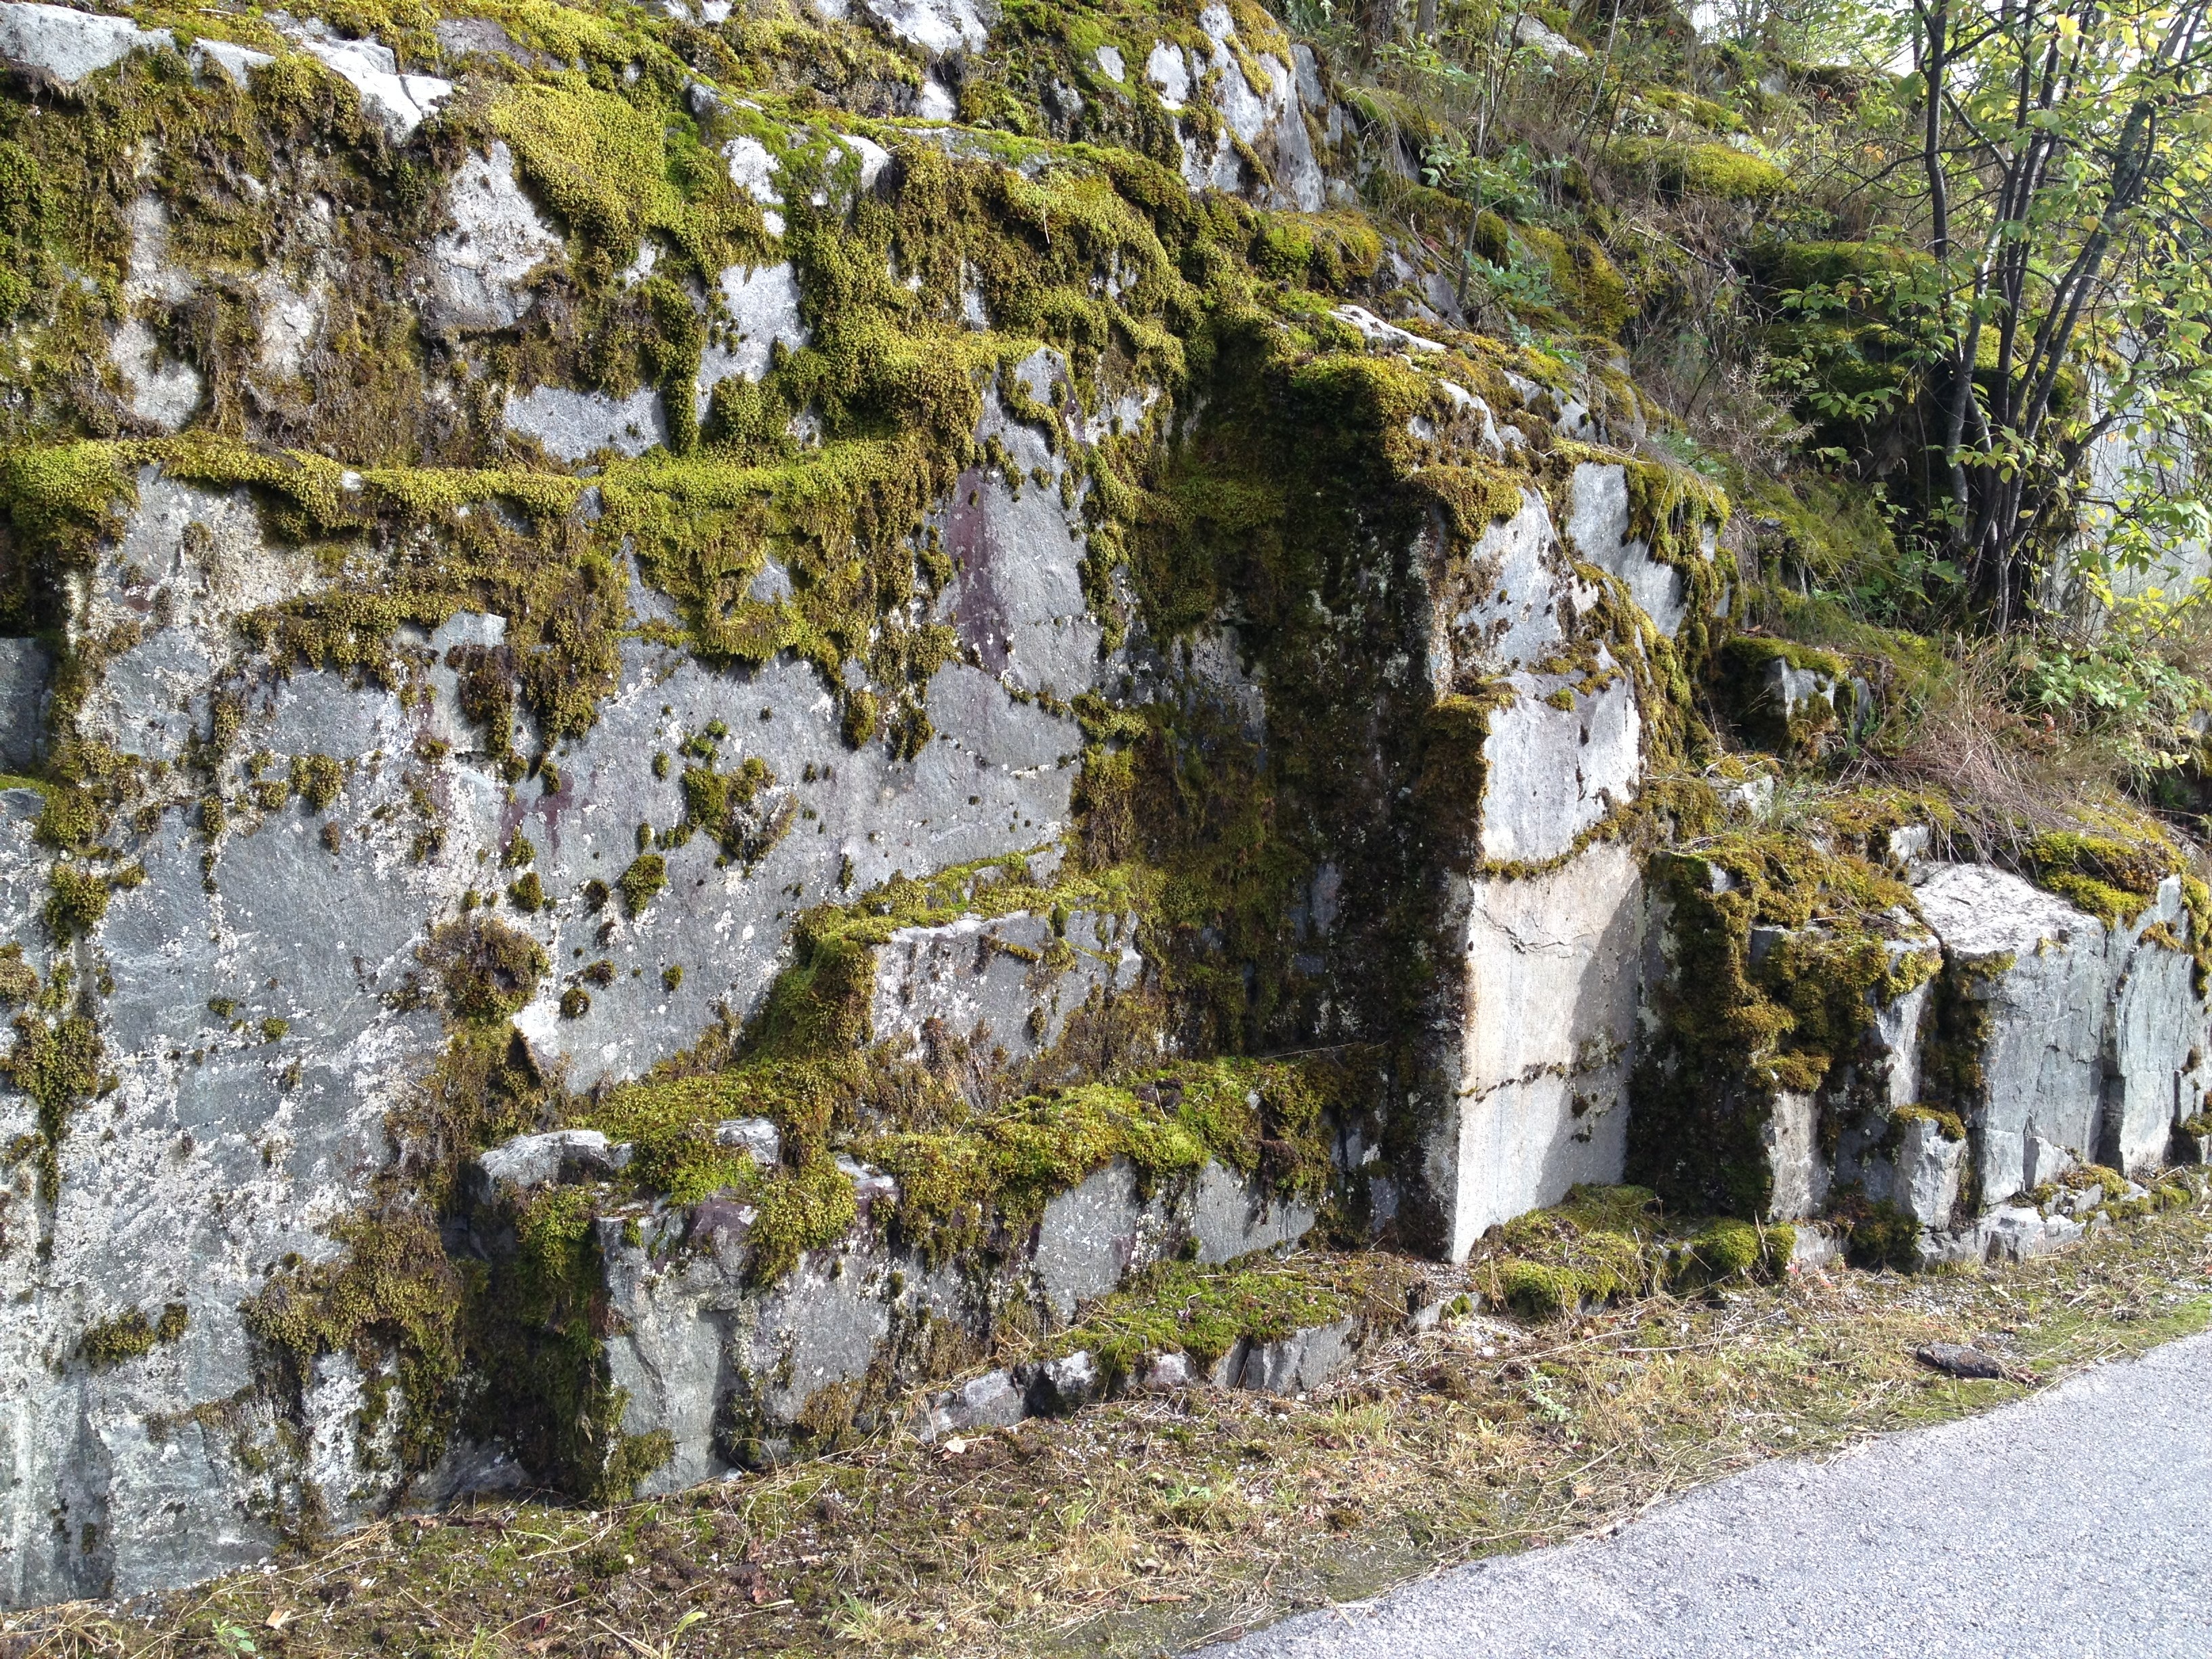
tree, nature, outdoor, rock, texture, wall, stone, moss, cliff, green, natural, scenery, terrain, rocks, geology, ruins, ancient history